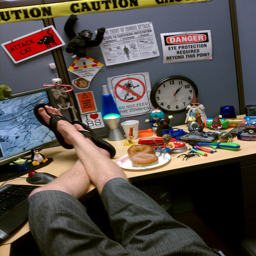
Man with his feet up on a personal computer desk or office.
A messy cubicle with feet up on the desk.
The man is putting his feet up on the desk.
A man who has propped up his feet on his desk.
A person has their feet on a desk.